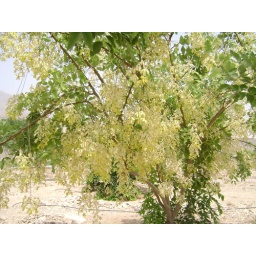
Omani tree in flower